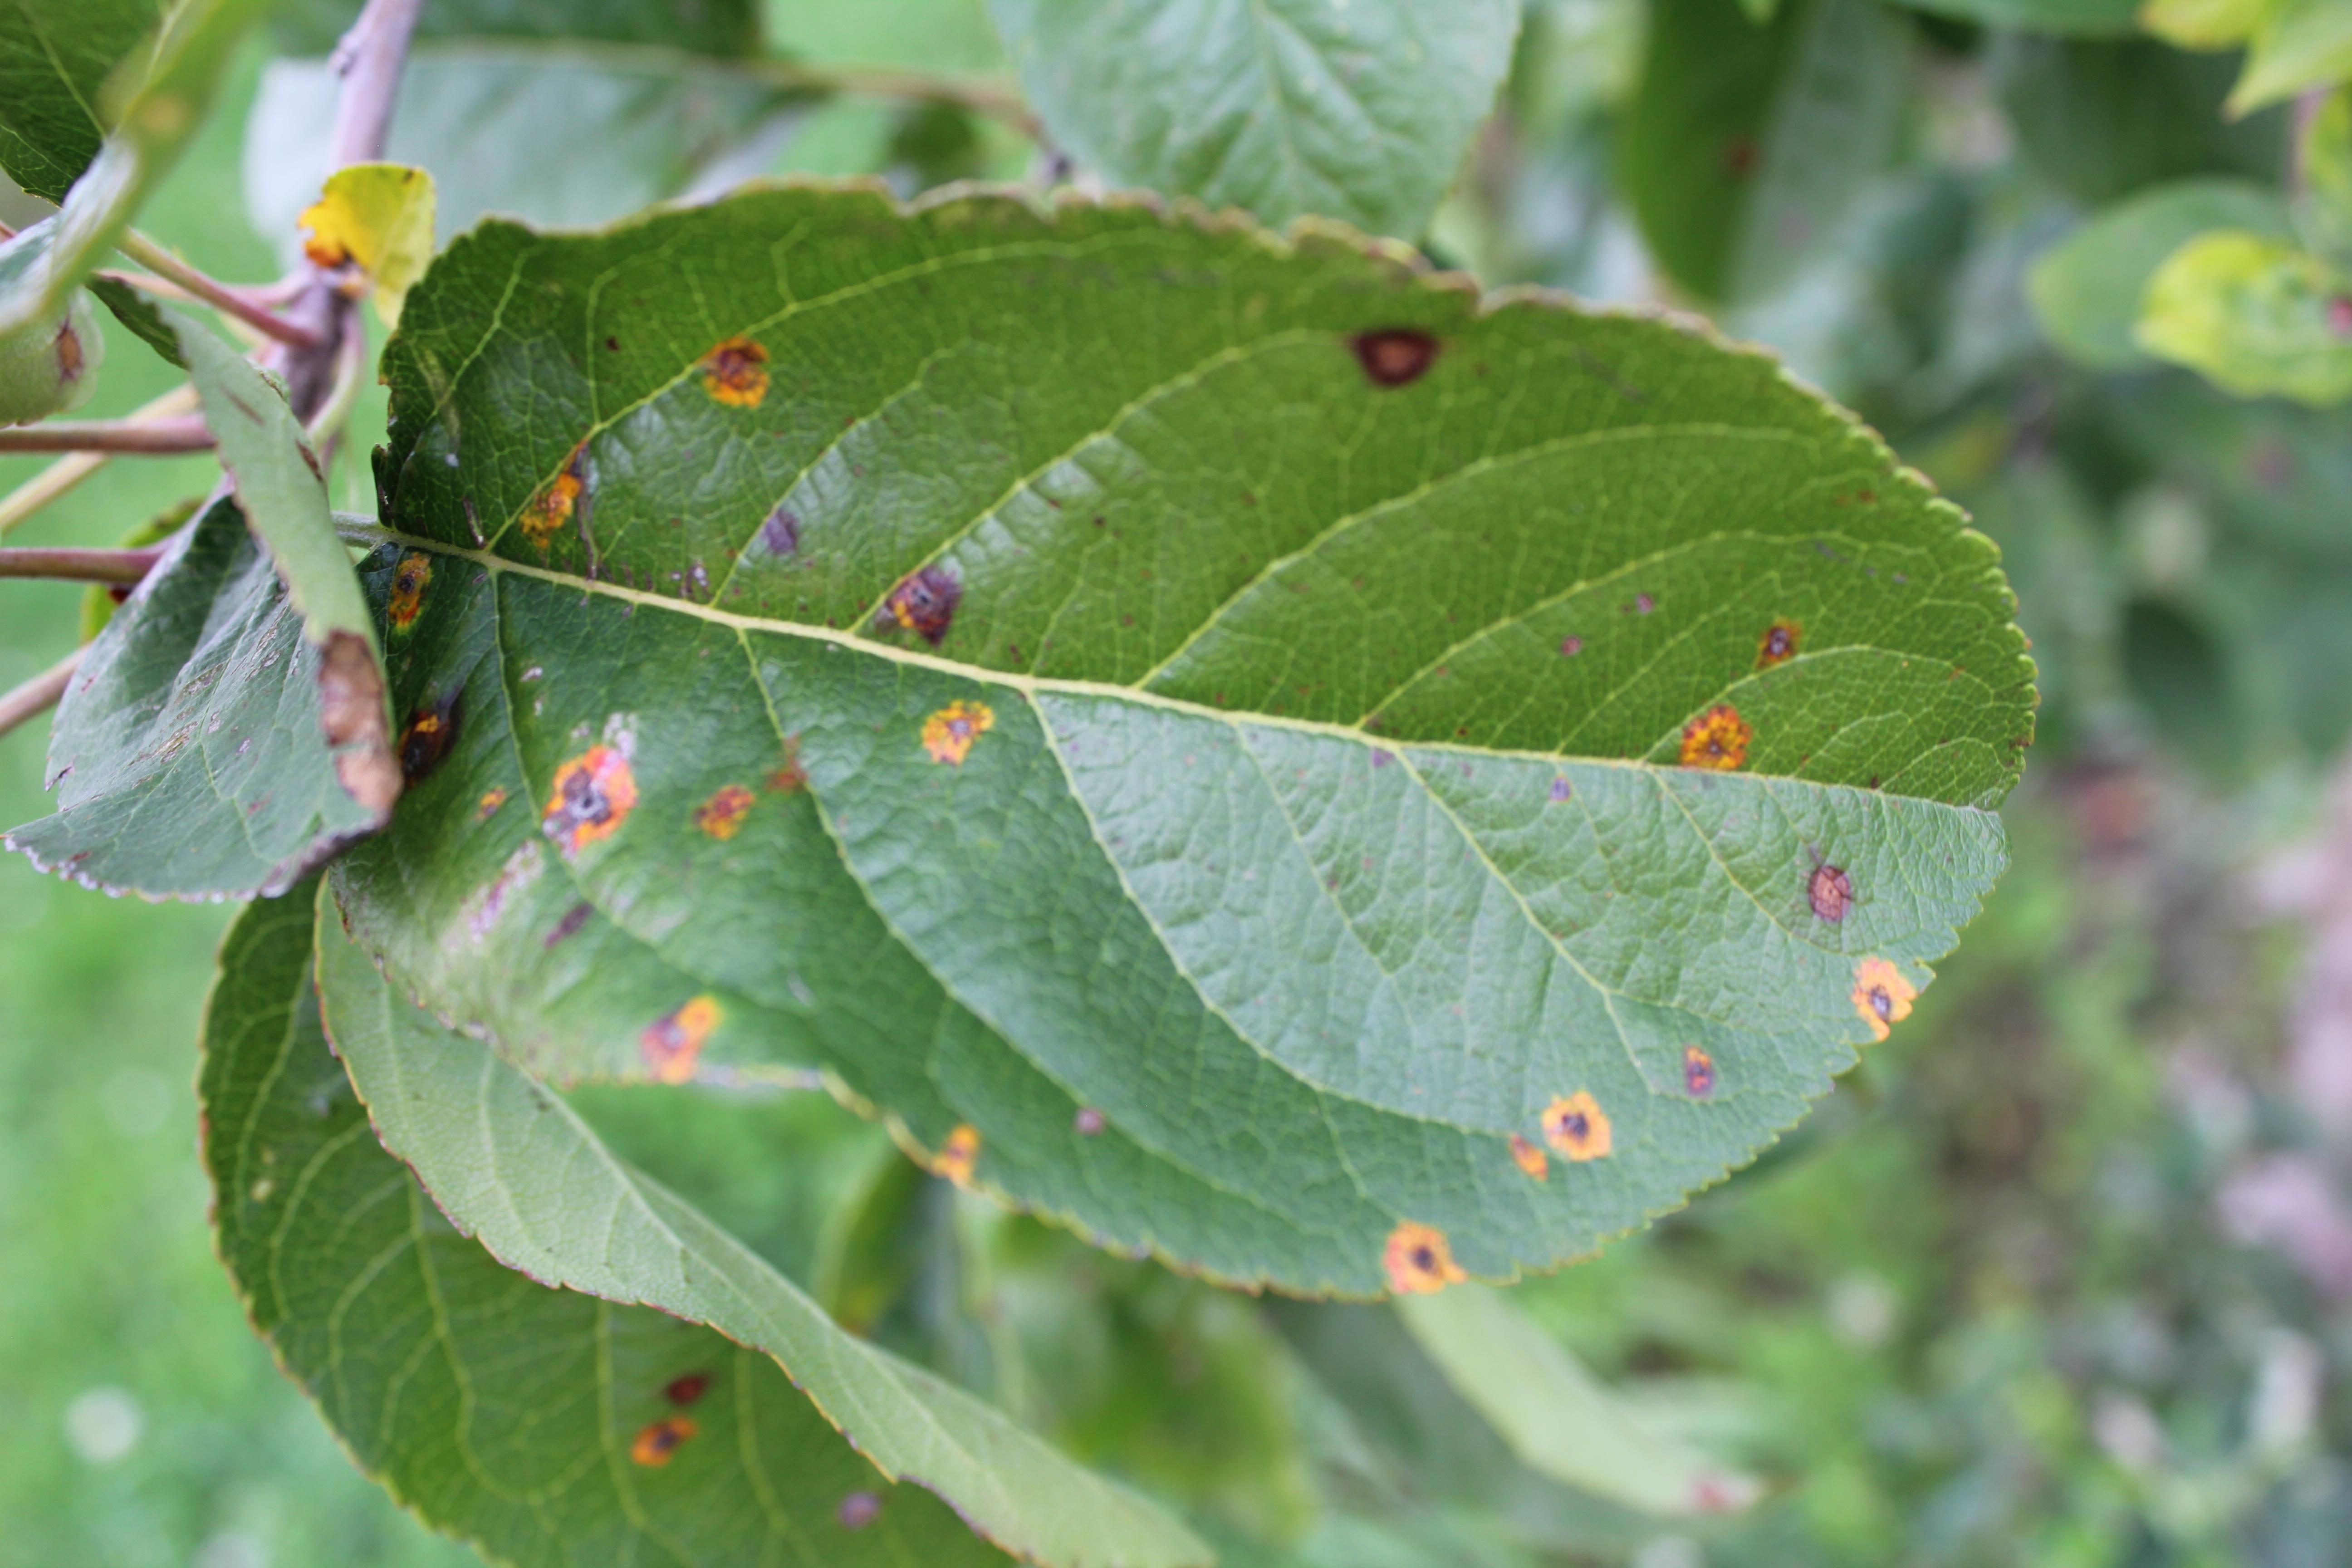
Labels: rust